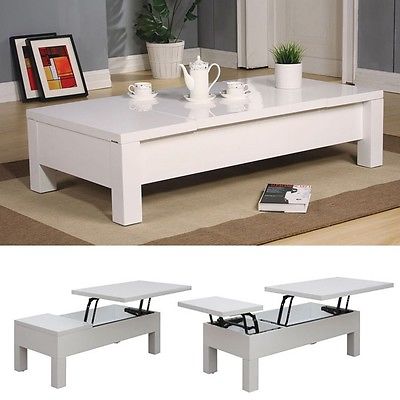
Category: table